Operculum (animal)

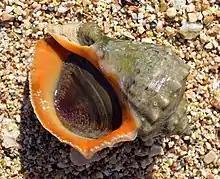
A live individual of the sea snail "Rapana venosa" retracted into the shell, with the operculum closing the aperture

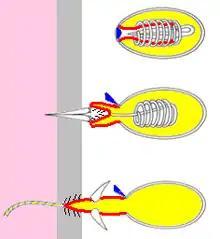
Firing sequence of the cnida in a hydra's nematocyst Operculum (lid) "Finger" that turns inside out / / / Barbs Venom Victim's skin Victim's tissues

An operculum is an anatomical feature, a stiff structure resembling a lid or a small door that opens and closes, and thus controls contact between the outside world and an internal part of an animal. Examples include: